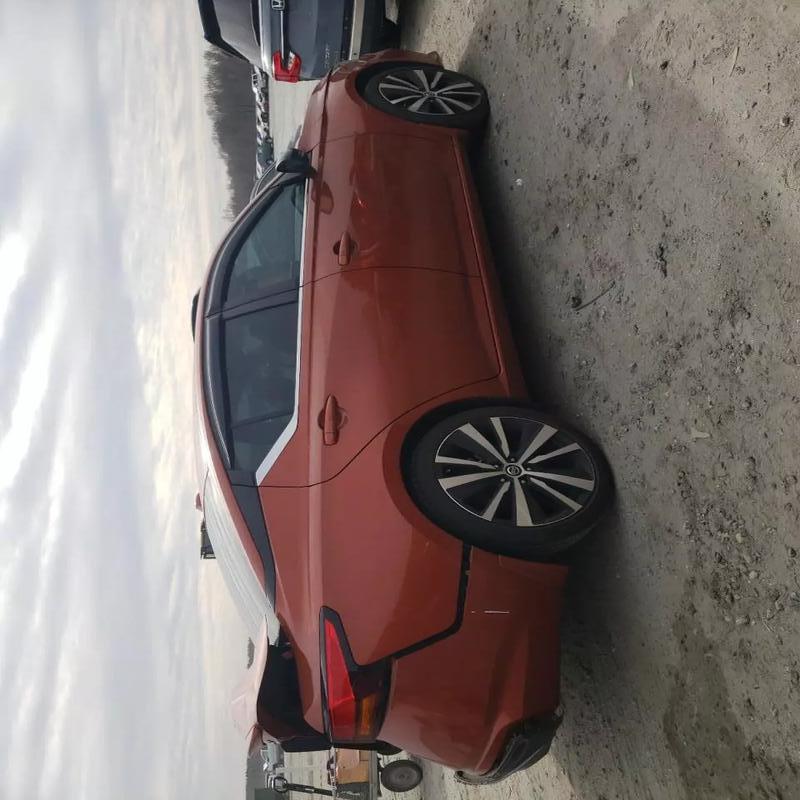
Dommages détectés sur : pare-choc arrière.
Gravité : majeur